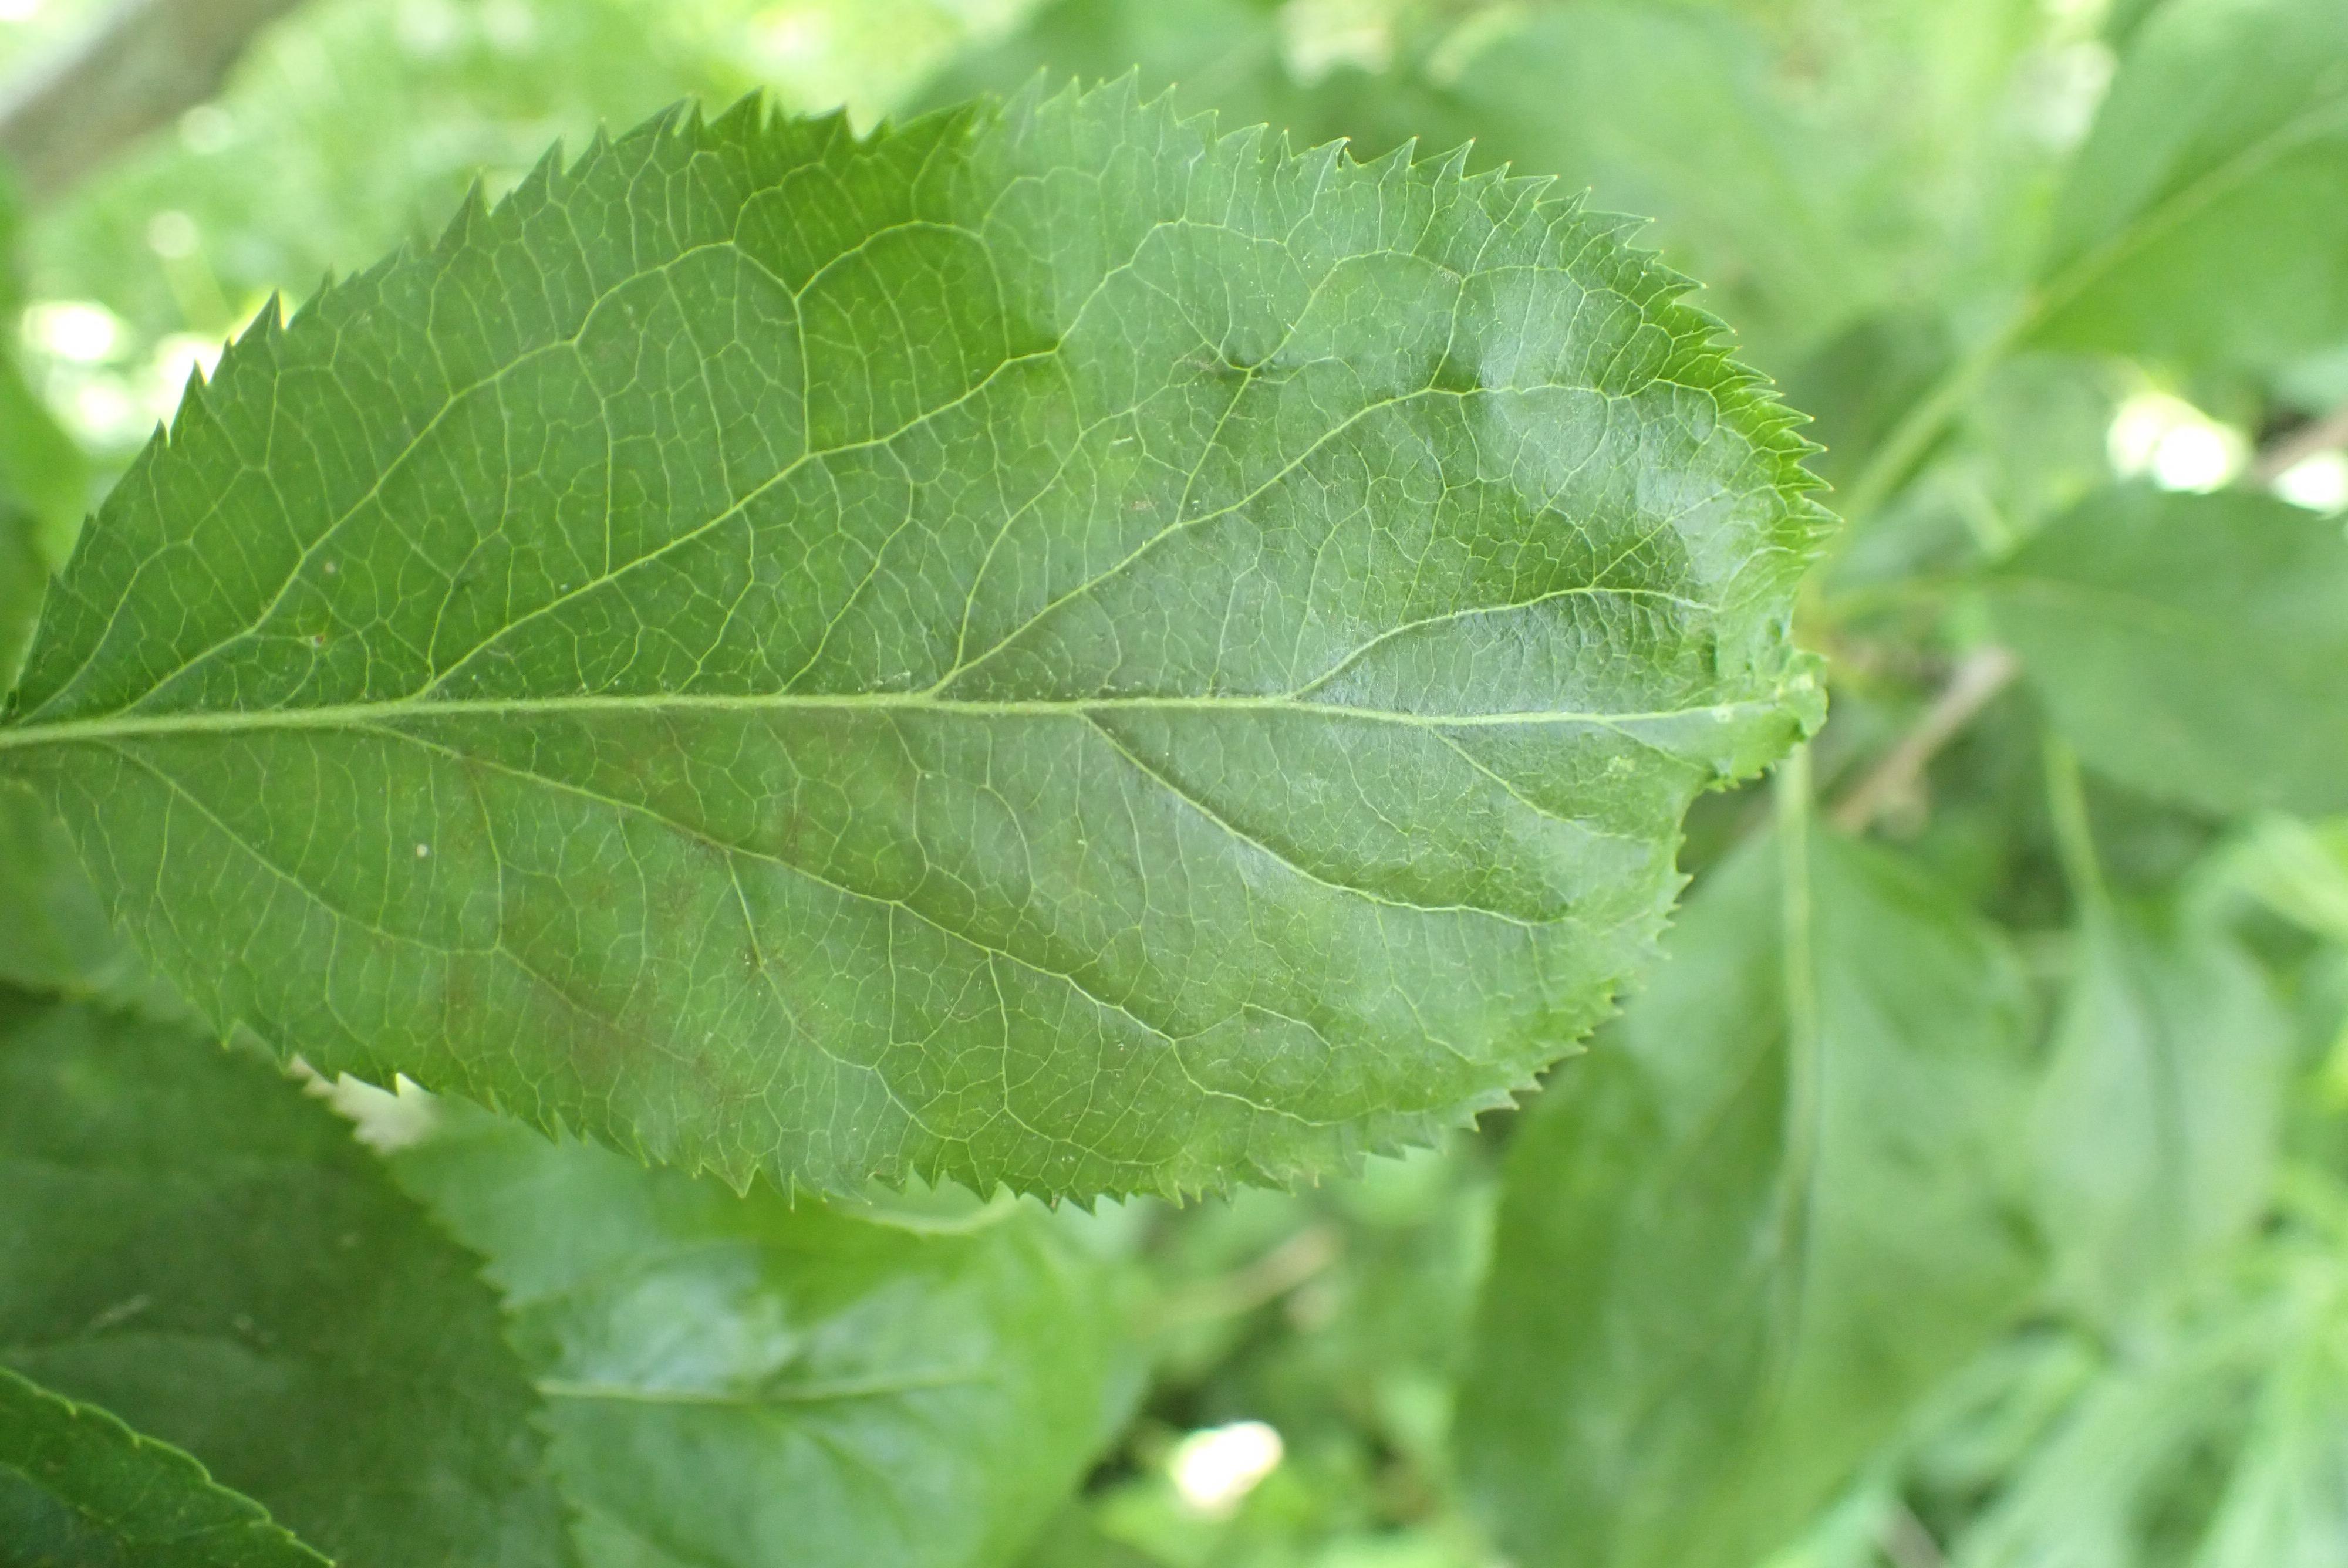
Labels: scab